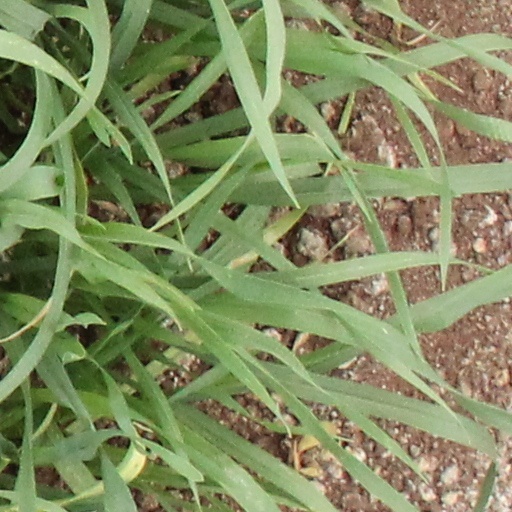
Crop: wheat